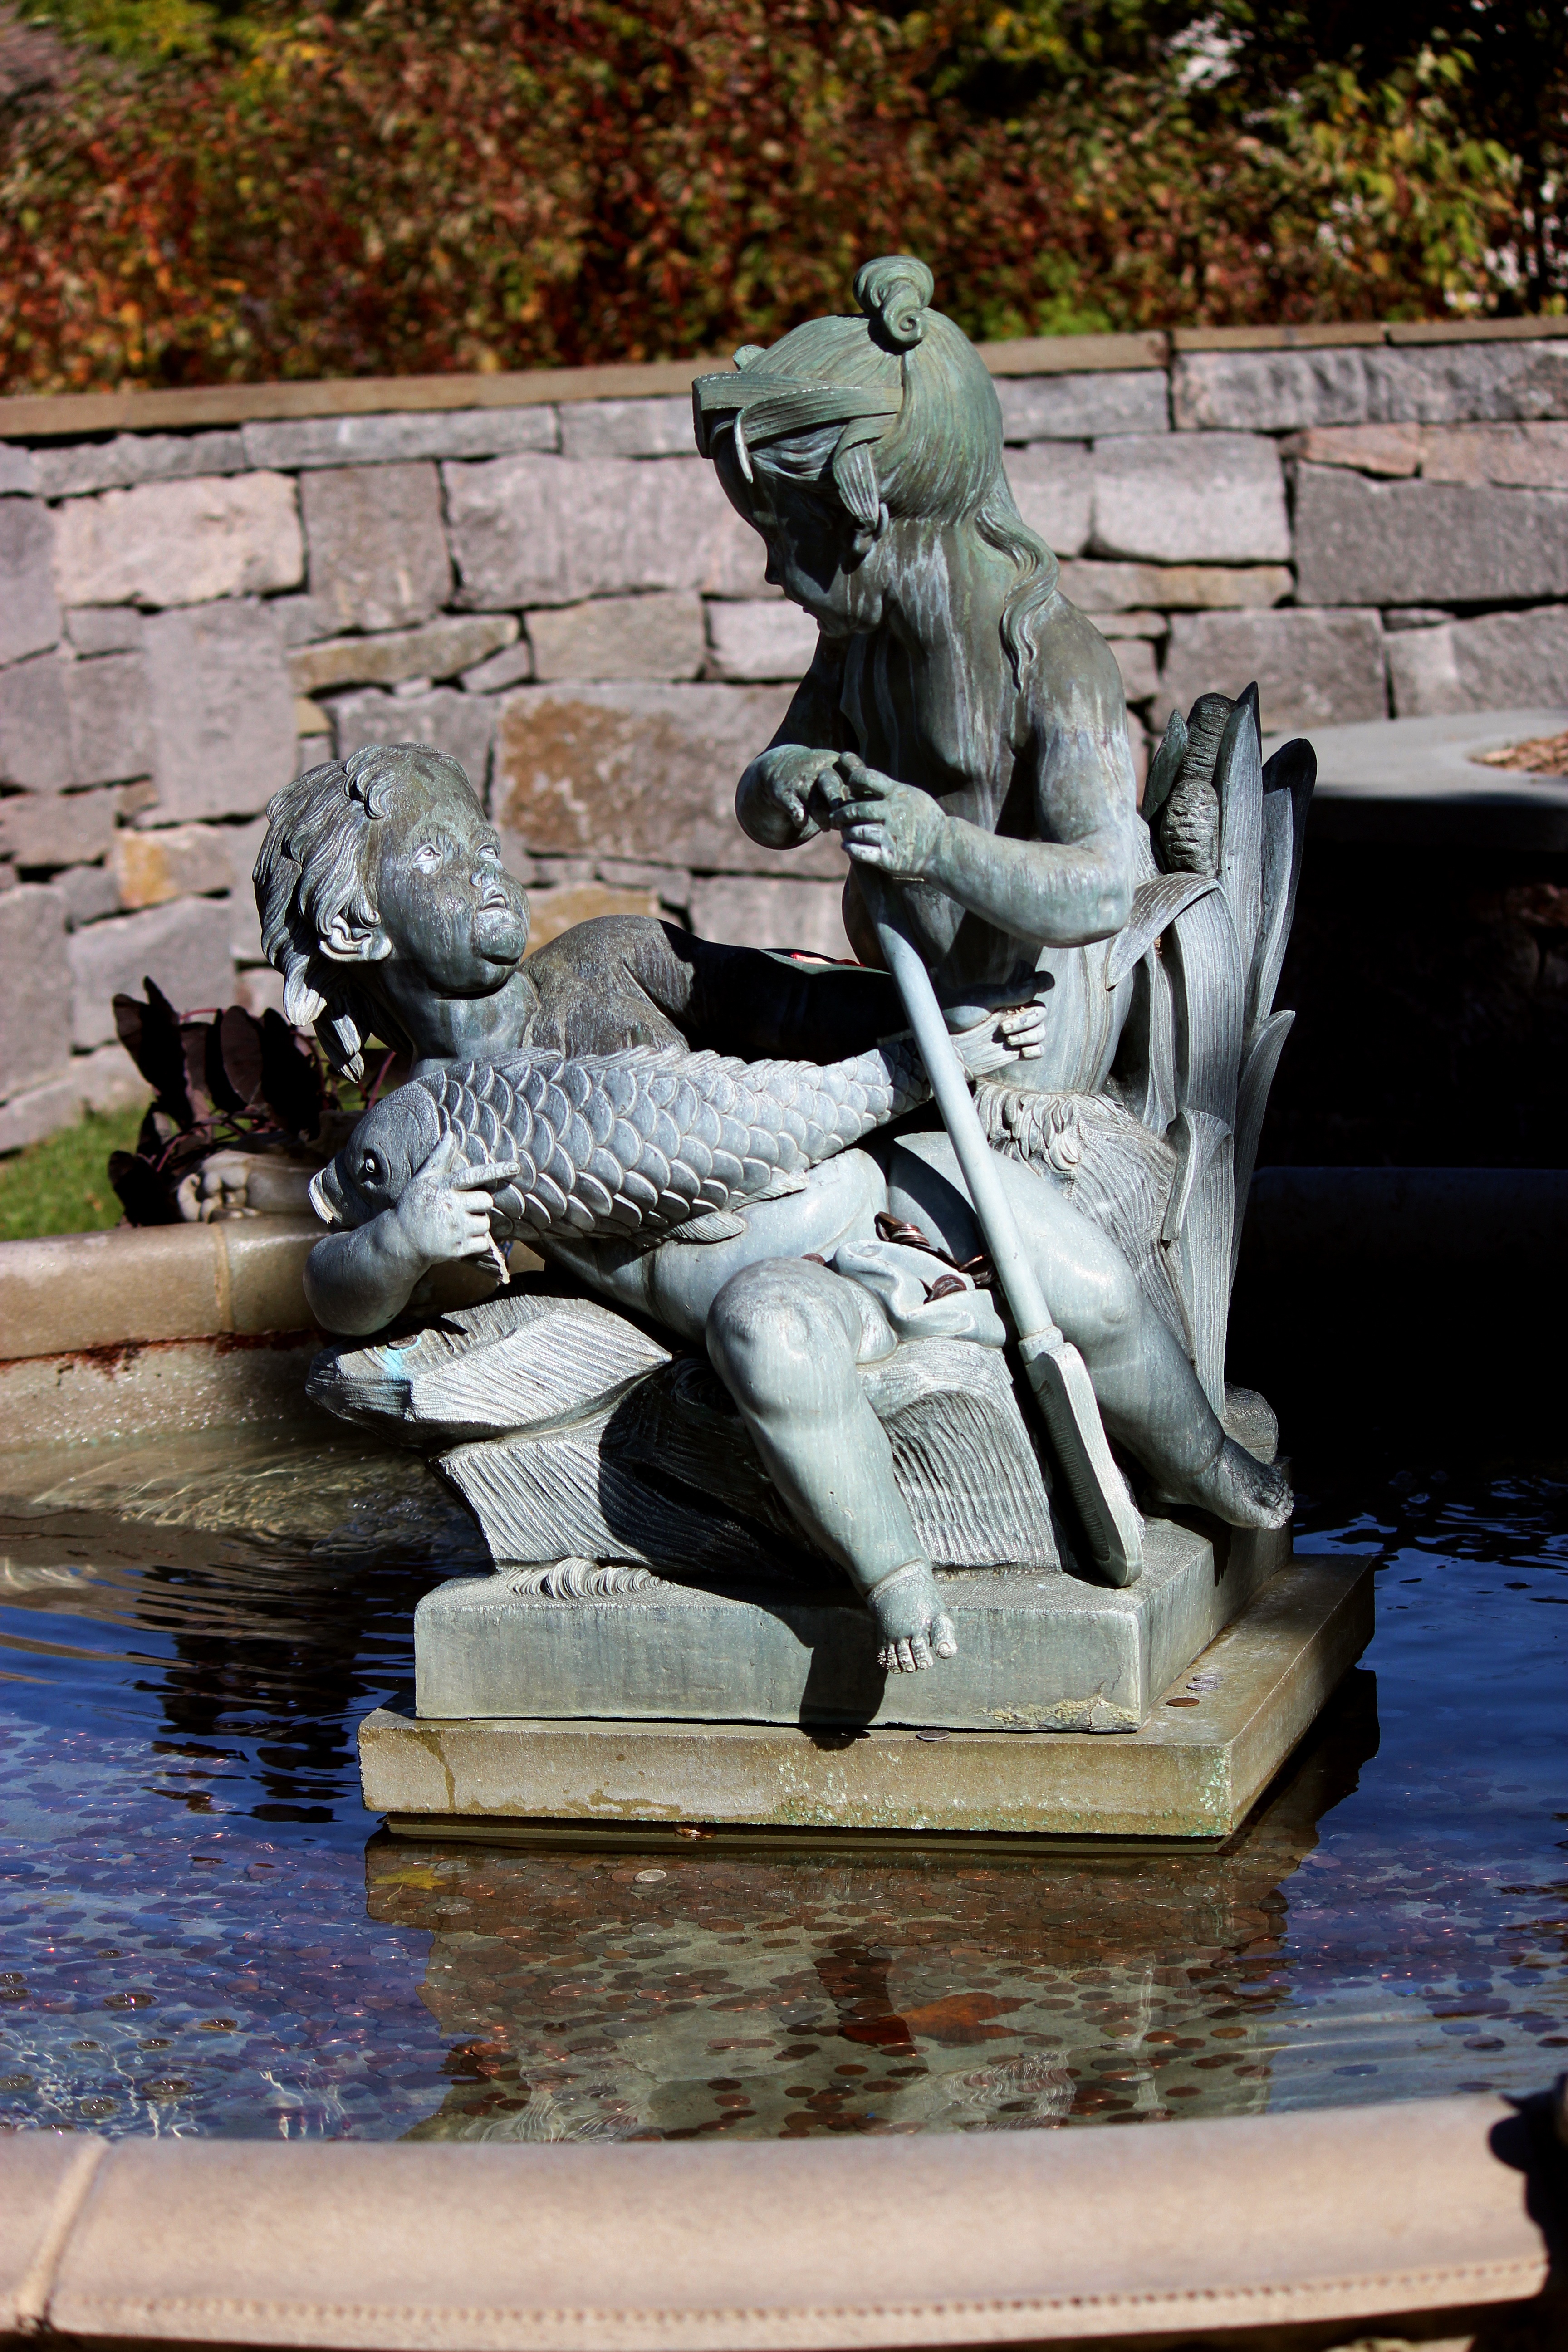
water, monument, statue, sculpture, art, fountain, carving, water feature, minnesota, mythology, landscape arboretum